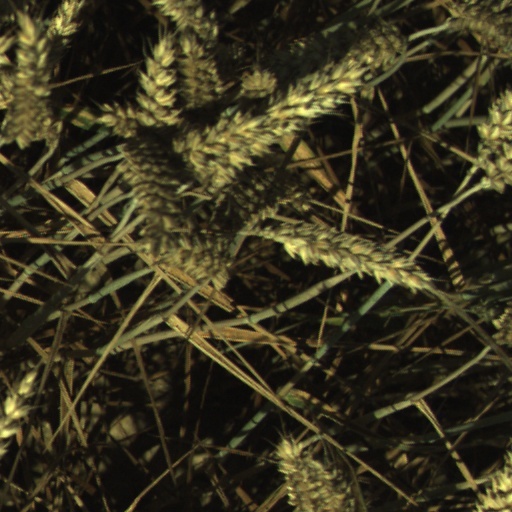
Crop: wheat